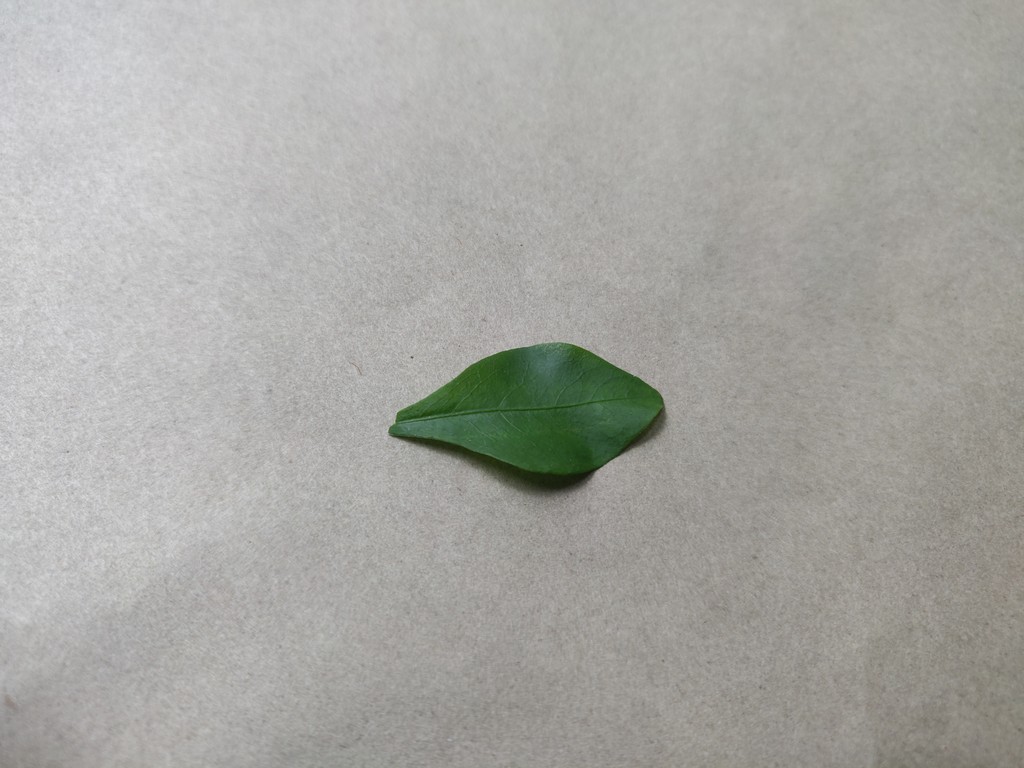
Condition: Healthy
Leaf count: single
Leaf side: front